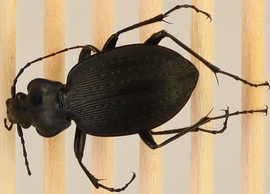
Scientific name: Carabus goryi
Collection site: Great Smoky Mountains National Park NEON (GRSM), plot GRSM_012